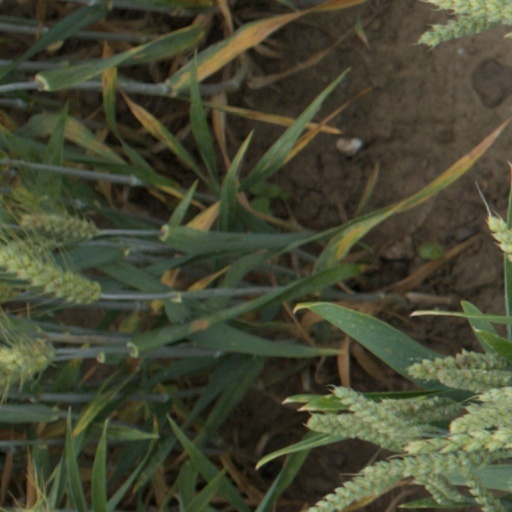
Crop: wheat